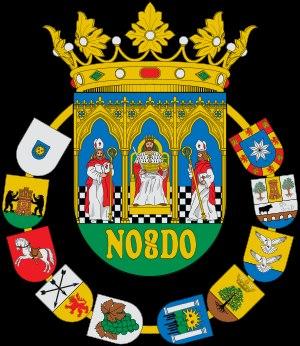
Utrera est une commune de la province de Séville dans la communauté autonome d'Andalousie. Elle appartient à l'agglomération de commune du Bas Guadalquivir et fait partie de la comarque de la Campiña.